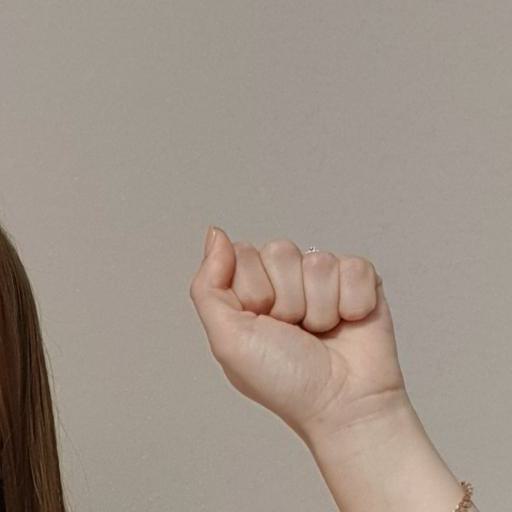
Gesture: fist